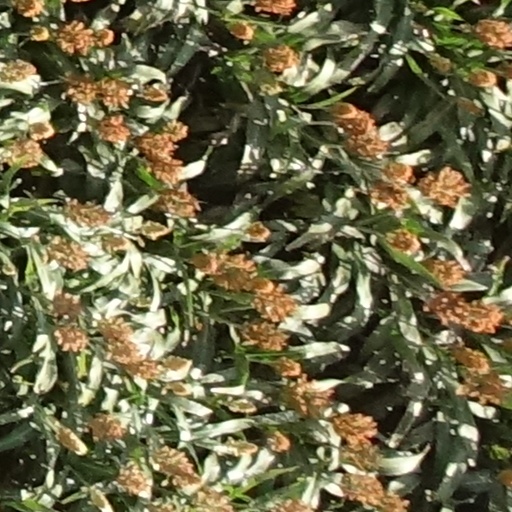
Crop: sorghum